2002 Khankala Mi-26 crash

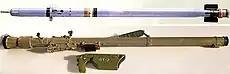
A 9K38 Igla launcher and missile

On 19 August 2002, Chechen separatist fighters launched a Russian-made 9K38 Igla shoulder-fired, heat-seeking surface-to-air missile which hit an overloaded Mil Mi-26 heavy transport helicopter of the 487th Separate Helicopter Regiment, causing it to crash-land and burn at Khankala military air base near Chechnya's capital city of Grozny. The helicopter was ferrying 142 soldiers and officers belonging to various units, mostly from the 20th Guards Motor Rifle Division, from the Russian Air Force base at Mozdok, Republic of North Ossetia–Alania.